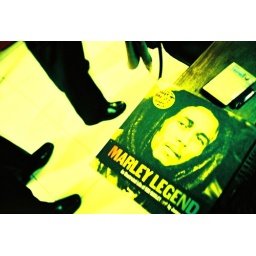
dress shoes and marley in one frame